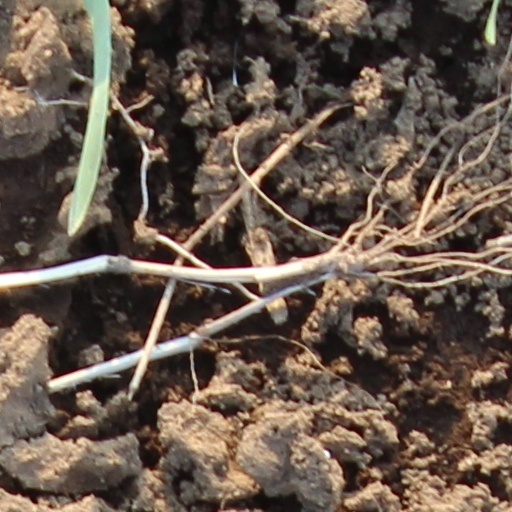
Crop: wheat